Jay-Z

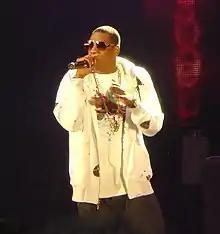
Jay-Z performing in 2006

On October 27, 2005, Jay-Z headlined New York's Power 105.1 annual concert, Powerhouse. The concert was entitled the "I Declare War" concert leading to intense speculation in the weeks preceding the event on whom exactly Jay-Z would declare war. As he had previously "declared war" on other artists taking lyrical shots at him at other events, many believed that the Powerhouse show would represent an all-out assault by Jay-Z upon his rivals. The theme of the concert was Jay-Z's position as president and CEO of Def Jam, complete with an on-stage mock-up of the Oval Office. Many artists made appearances such as the old roster of Roc-A-Fella records artists, as well as Ne-Yo, Teairra Marí, T.I., Young Jeezy, Akon, Kanye West, Paul Wall, The LOX, and Diddy.